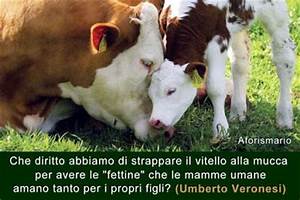
Label: cow